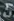
Number: 5